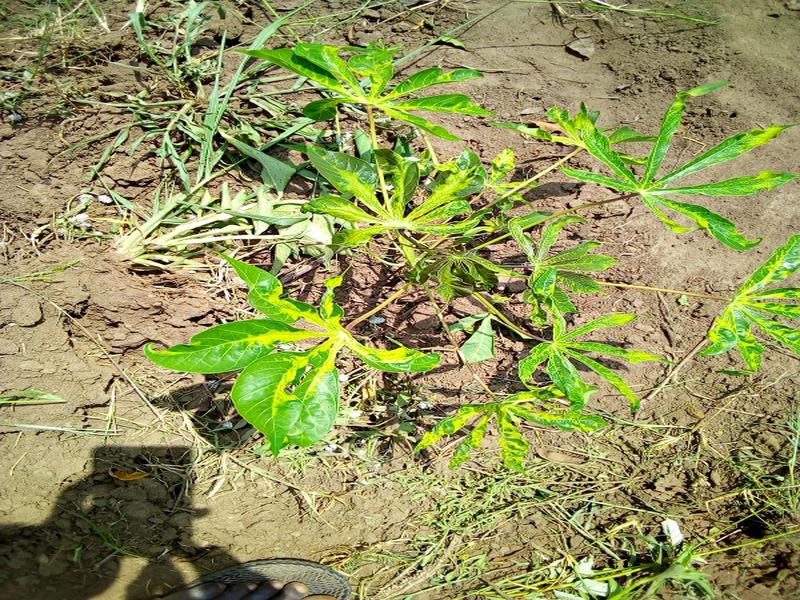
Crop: cassava
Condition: mosaic_disease